Gerald Baliles

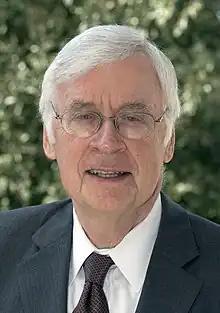

While some considered Baliles an attractive candidate for higher public office after his service as governor, Virginia's United States Senate seats were held by Democrat Chuck Robb, Baliles's predecessor as governor, and popular Republican John Warner. Baliles also chose against pursuing the Democratic nomination for President in 1992.